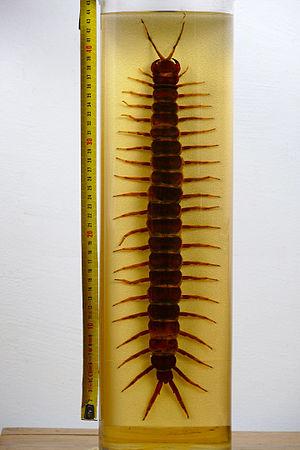
Scolopendra gigantea est la plus grande scolopendre au monde, elle mesure entre 25 et 30 centimètres, mais les spécimens âgés peuvent atteindre 40 centimètres. Elle vit dans les zones chaudes et humides, et il lui arrive de s'infiltrer dans les maisons. Venimeuse, elle est très agressive, sa morsure, si elle est très douloureuse, est rarement mortelle, sauf pour un enfant ou un adulte fragilisé.